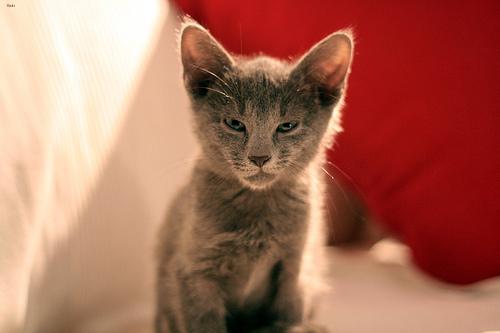
Breed: Russian Blue